Mutdapilly, Queensland

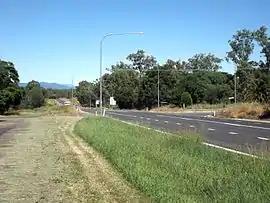
Cunningham Highway, 2015

Mutdapilly is a rural locality in south-east Queensland, Australia. It is split between the local government areas of Scenic Rim Region and City of Ipswich. In the , Mutdapilly had a population of 308 people.